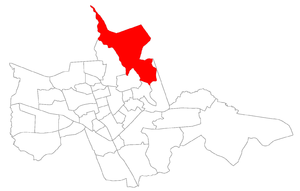
Campestre do Menino Deus est un quartier de la ville brésilienne de Santa Maria, Rio Grande do Sul. Le quartier est situé dans district de Sede.